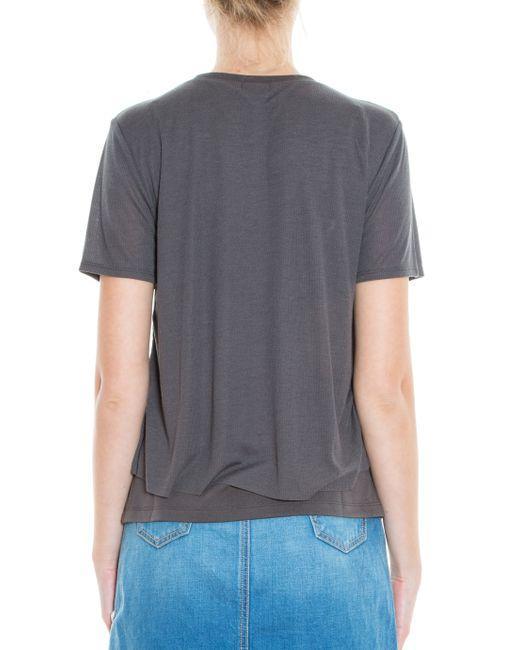
jeansrock-Outfit mit lässigem grauem Oberhemd